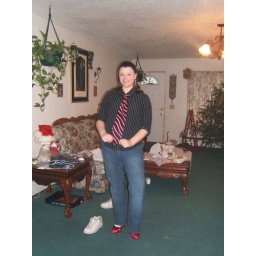
sheep in mens clothes